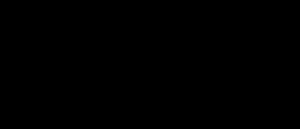
Le zéro barré ou le zéro pointé sont des conventions typographiques utilisées pour différencier le chiffre 0 de la lettre O, dont l'apparence est proche. Le zéro est donc marqué d'une barre diagonale ou d'un point.